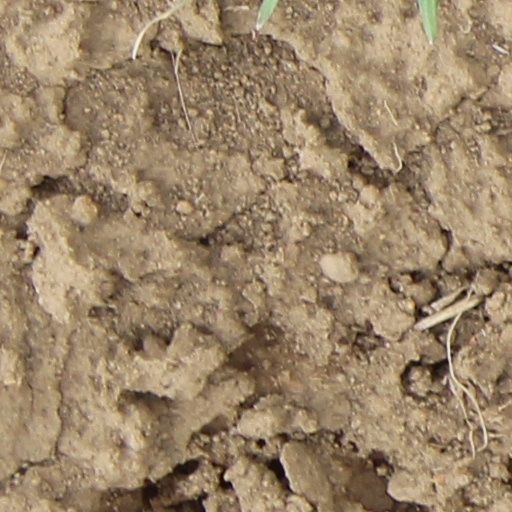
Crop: wheat